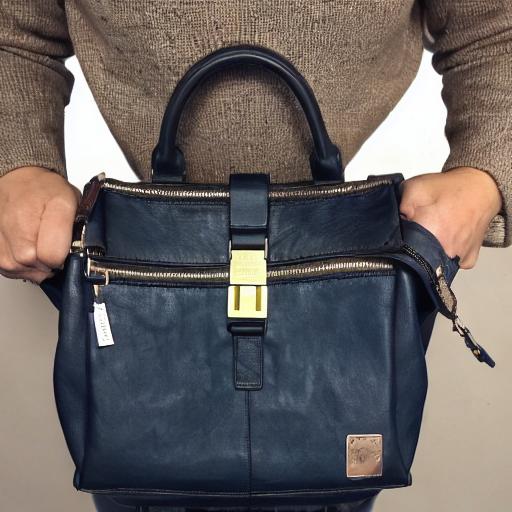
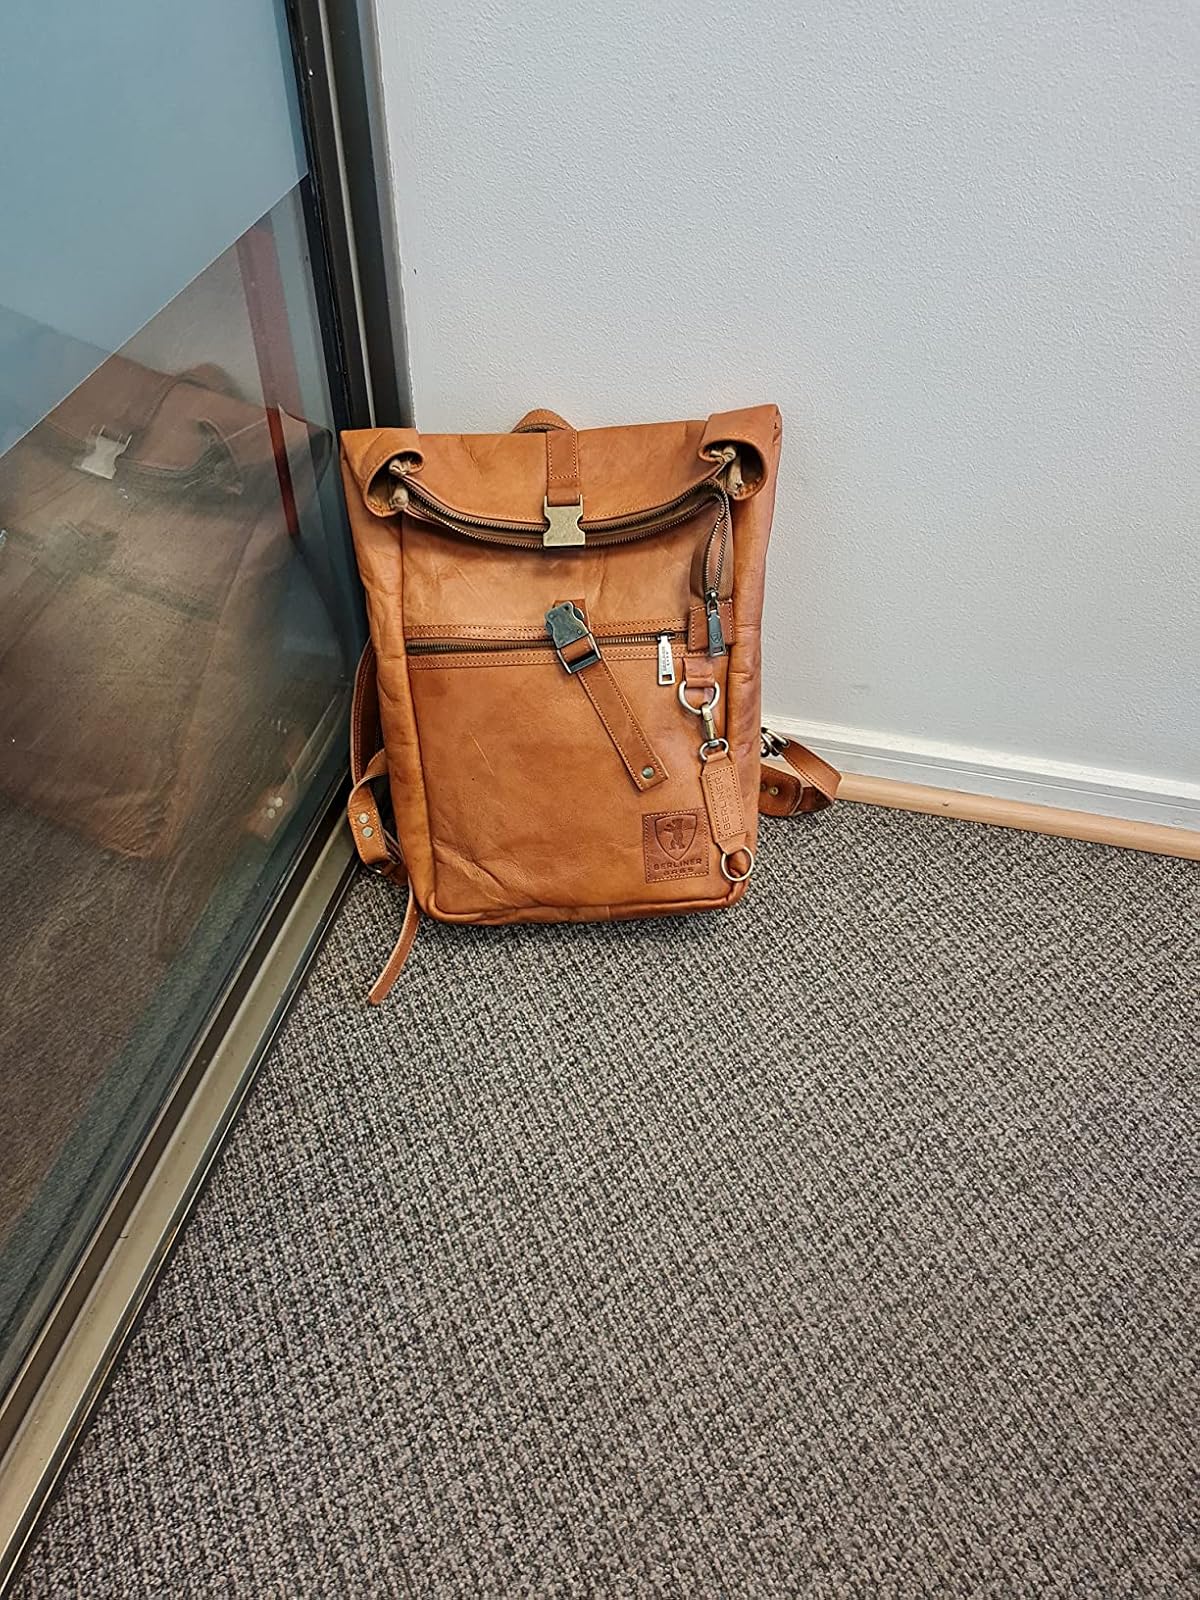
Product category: bag
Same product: no